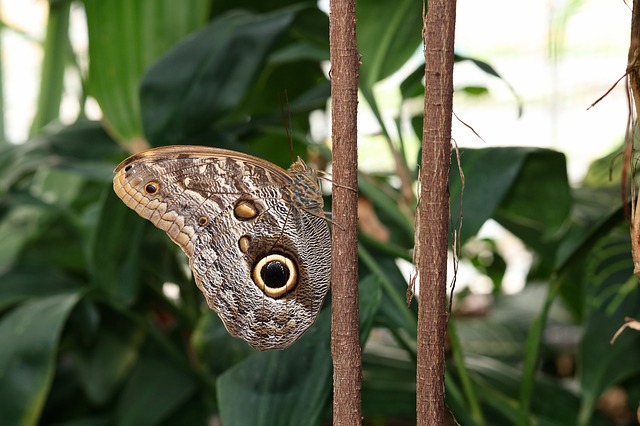
Label: butterfly